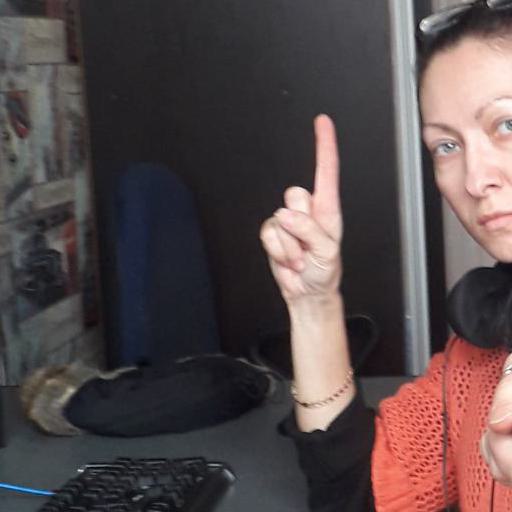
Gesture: one